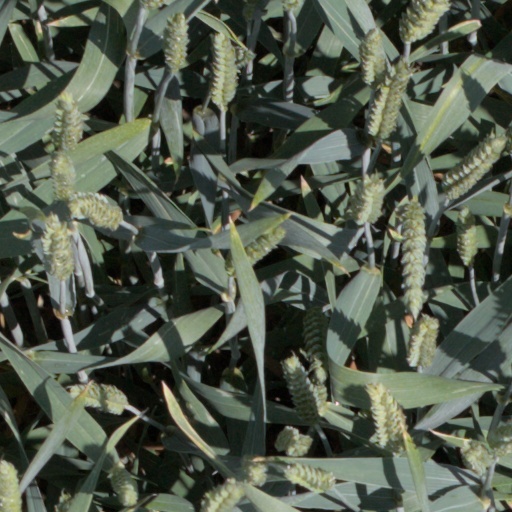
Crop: wheat